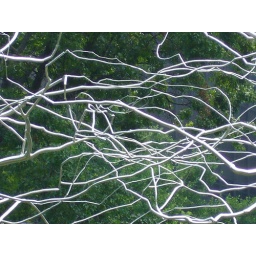
shiny metal trees in a park in new york